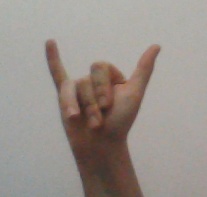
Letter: ya